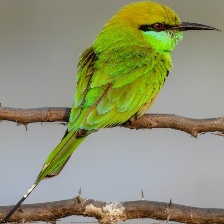
Species: ASIAN GREEN BEE EATER
Scientific name: MEROPS ORIENTALIS
ImageNet parent category: bee_eater